256th Siege Battery, Royal Garrison Artillery

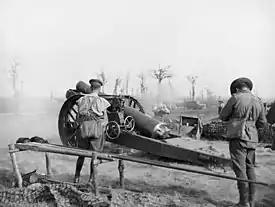
8-inch howitzer at almost full recoil.

40th Brigade pulled out its guns on 27 August. Major Maas of 256th Siege Bty took temporary command while the brigade commander went on leave. The batteries marched to Cagny and entrained for Acq, near Arras, where 40th Bde rejoined Canadian Corps, which had transferred to First Army. The batteries arrived on 1 September, and next day the Canadians assaulted the Drocourt–Quéant (D–Q) Switch Line, for which the howitzers laid a barrage onto the first objective. This was swiftly taken, and the Canadians achieved an advance of up to . Next day 40th Bde was transferred to the neighbouring XXII Corps for CB work.